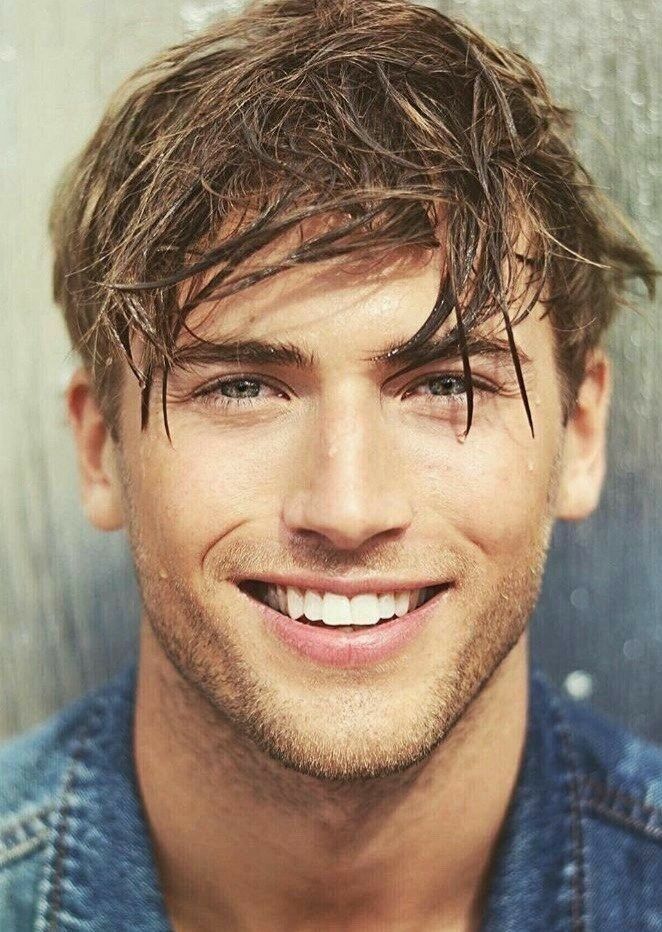
Gender: men